William Charles Linnaeus Martin

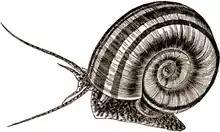
Drawing by Martin

William Charles Linnaeus Martin (1798–1864) was an English naturalist.